The 12.30 from Croydon

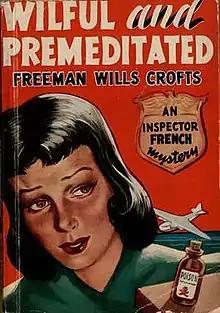
Avon (unnumbered #9), first paperback edition, 1941 and the first edition under the U.S. title

The novel is written in such a manner as to give the reader an insight into the workings of a criminal mind. In particular, Swinburn rationalises his conduct on utilitarian grounds: